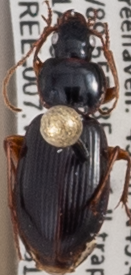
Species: Synuchus impunctatus
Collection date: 2021-08-31
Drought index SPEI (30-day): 0.746
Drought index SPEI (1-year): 0.258
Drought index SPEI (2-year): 1.546